Glisborn

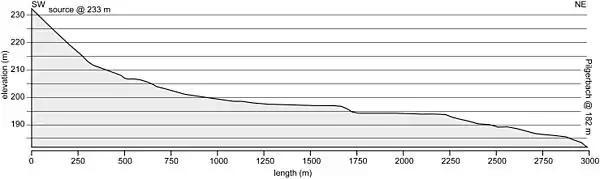

The first written versions of legends about the Glisborn were recorded by the Brothers Grimm.